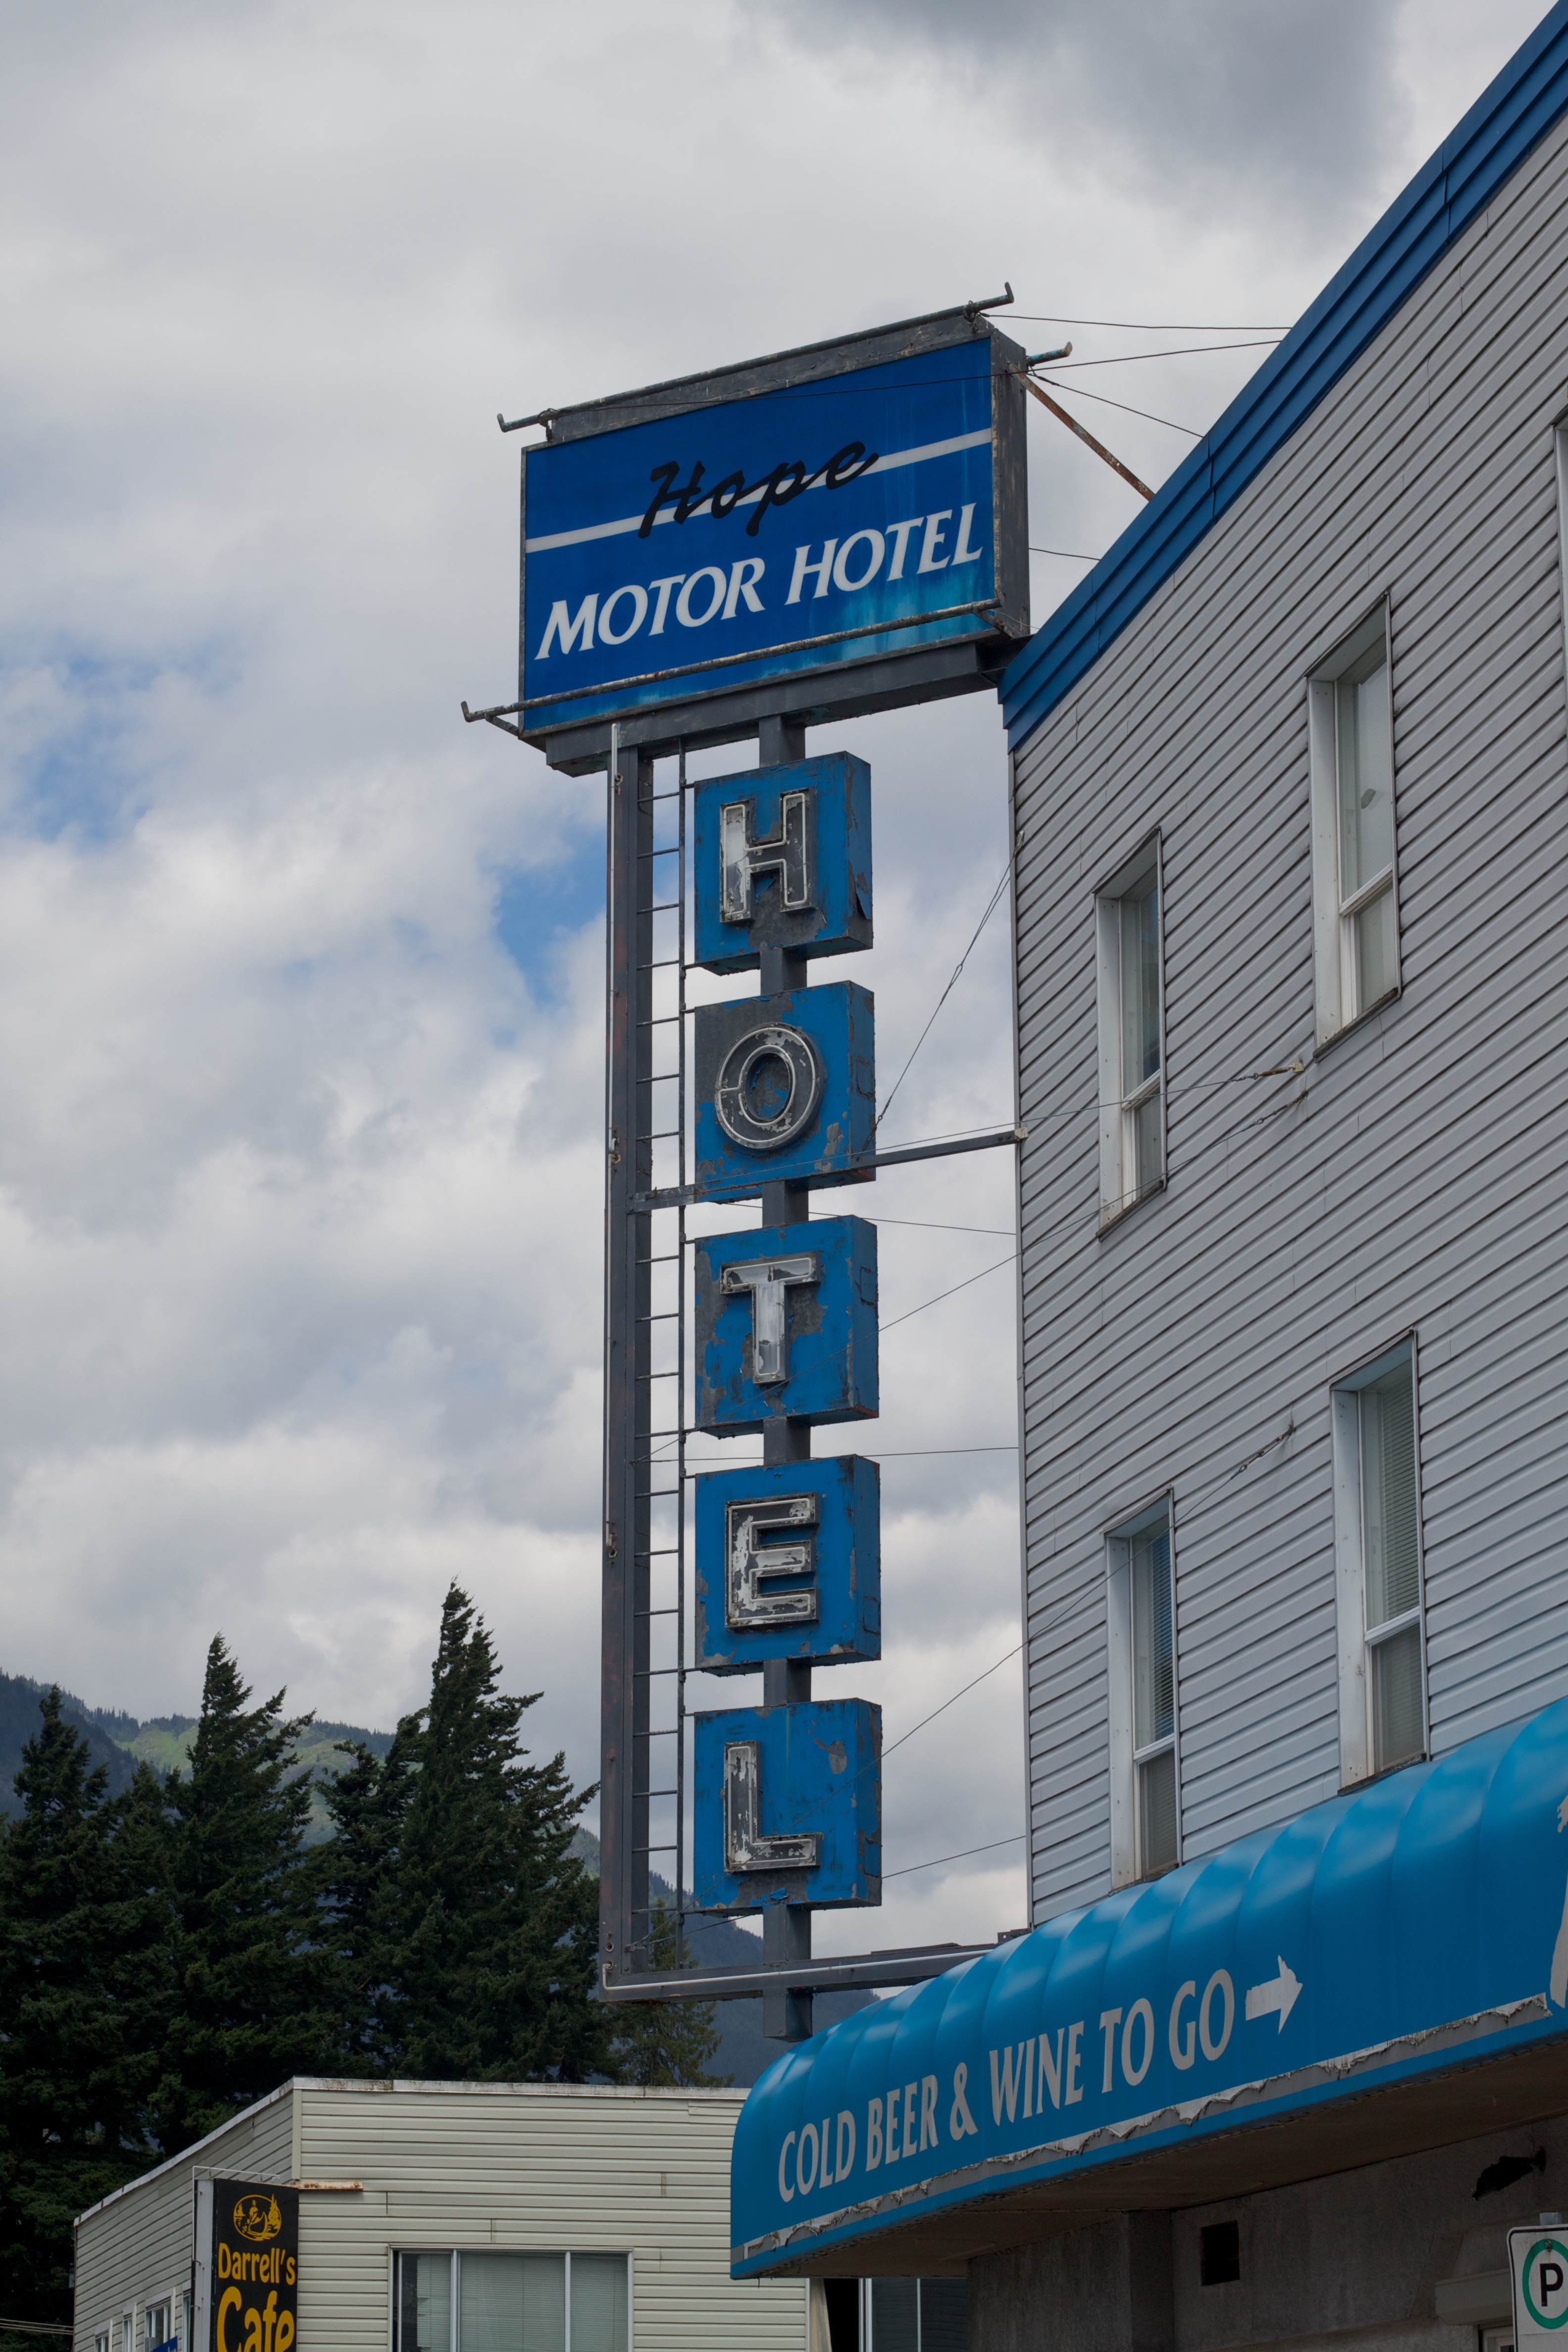
advertising, downtown, sign, facade, blue, street sign, signage, odyssey